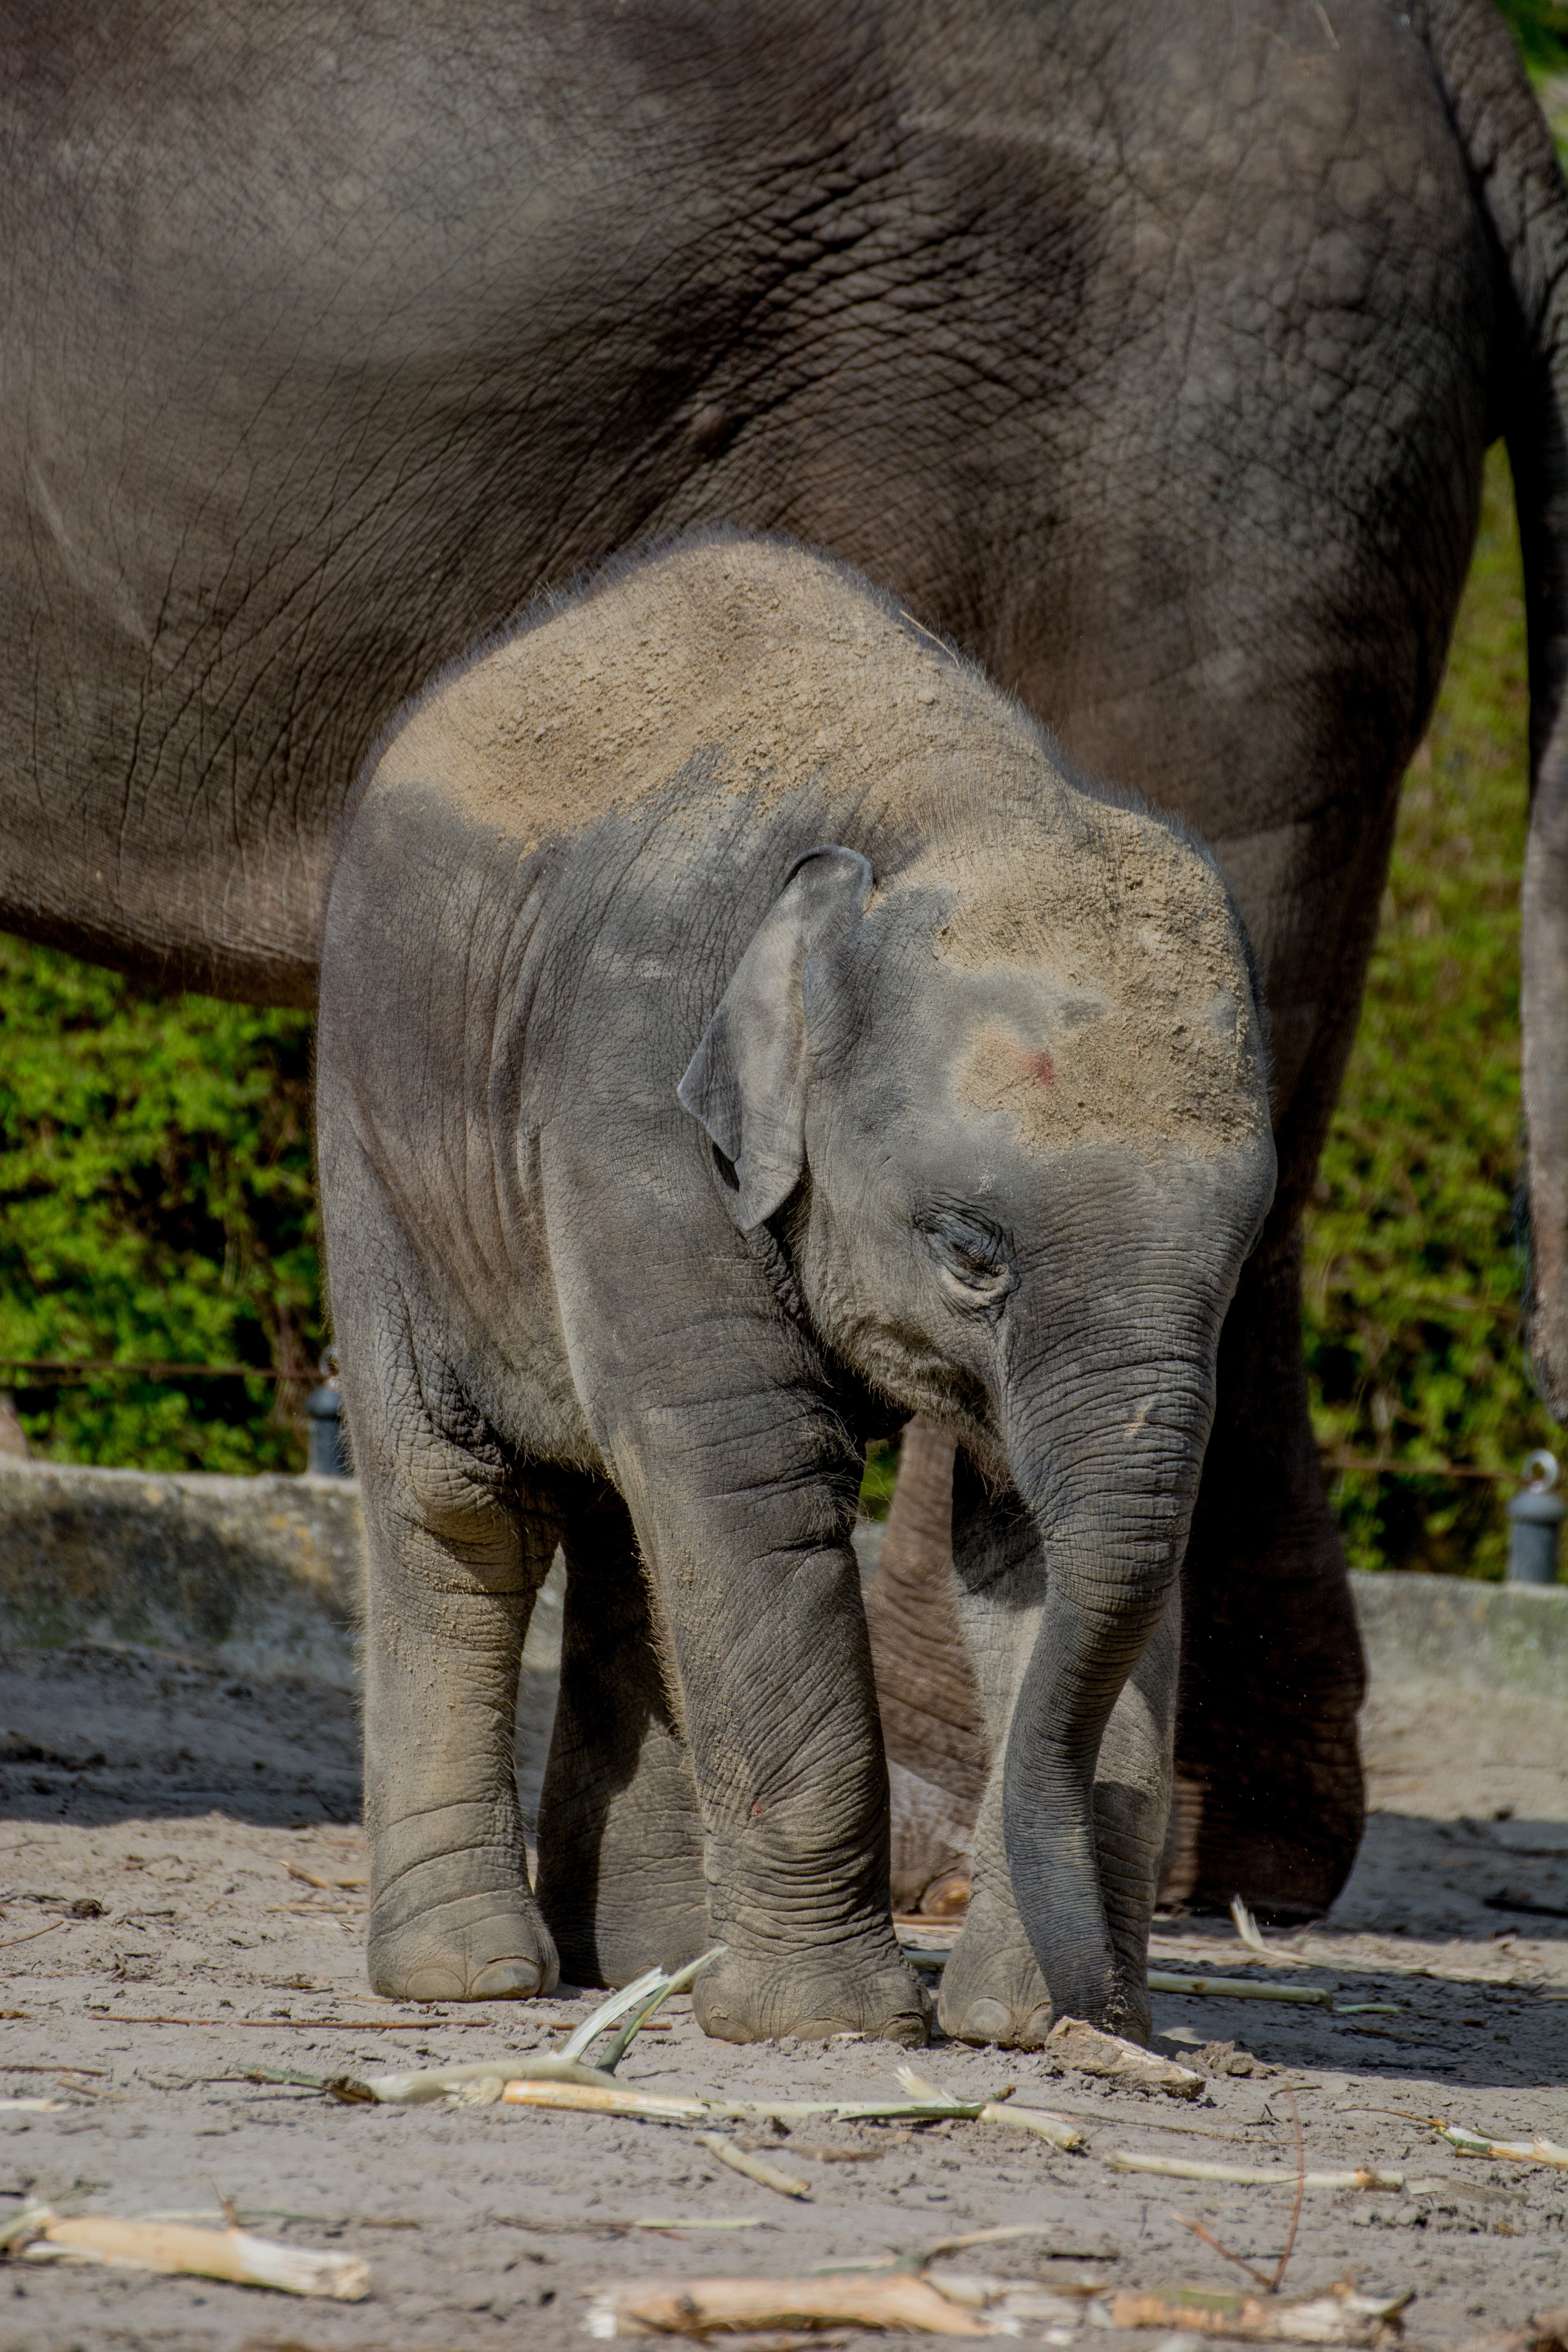
indian elephant, elephant, mammal, fauna, wildlife, elephants and mammoths, zoo, african elephant, safari